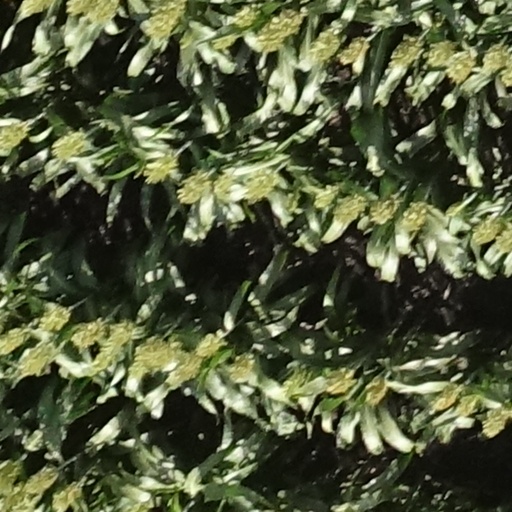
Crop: sorghum